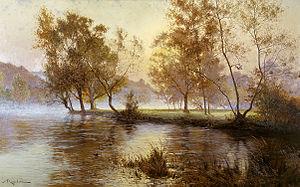
Albert Rigolot, dit aussi Albert Gabriel Rigolot, né à Paris le 28 novembre 1862 et mort le 25 avril 1932, est un peintre français. Il est le père du peintre Yves André Rigolot, connu sous son pseudonyme d'Yves Rouvre.